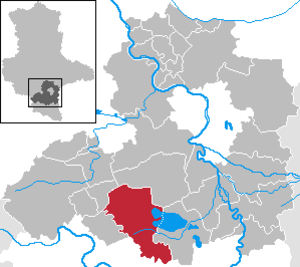
Mücheln (Geiseltal)
Kort
Mücheln er en by i Saalekreis i den tyske delstat Sachsen-Anhalt.